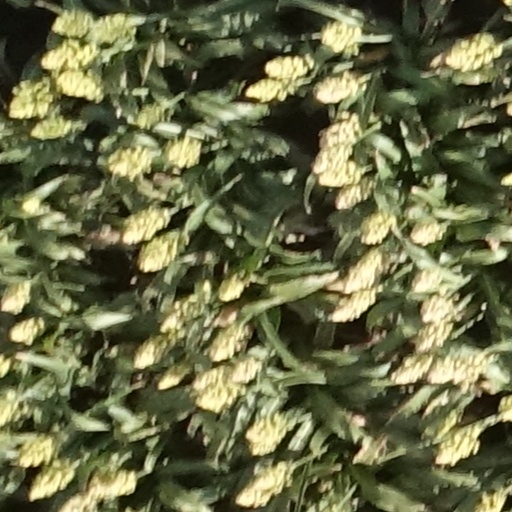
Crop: sorghum